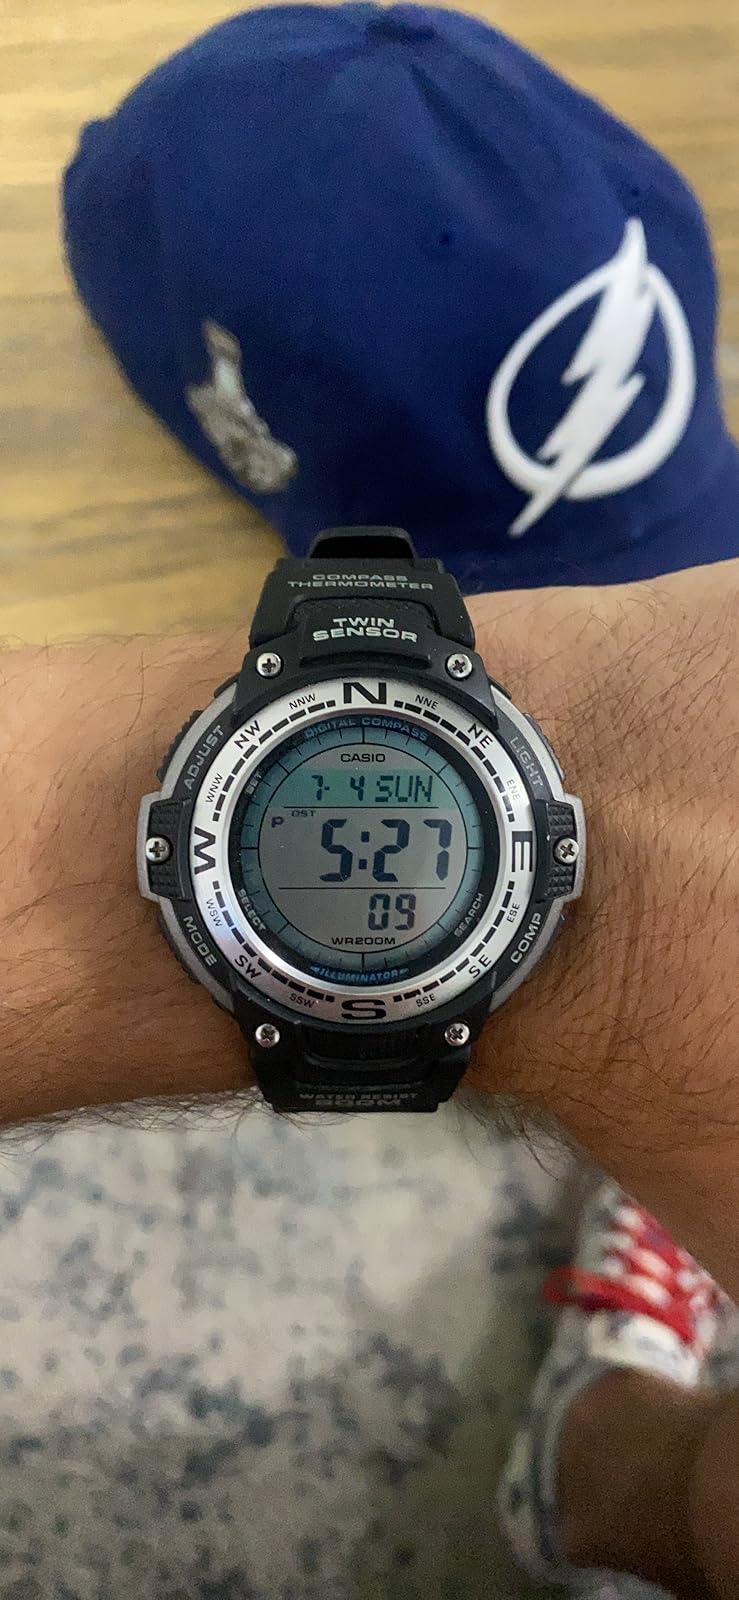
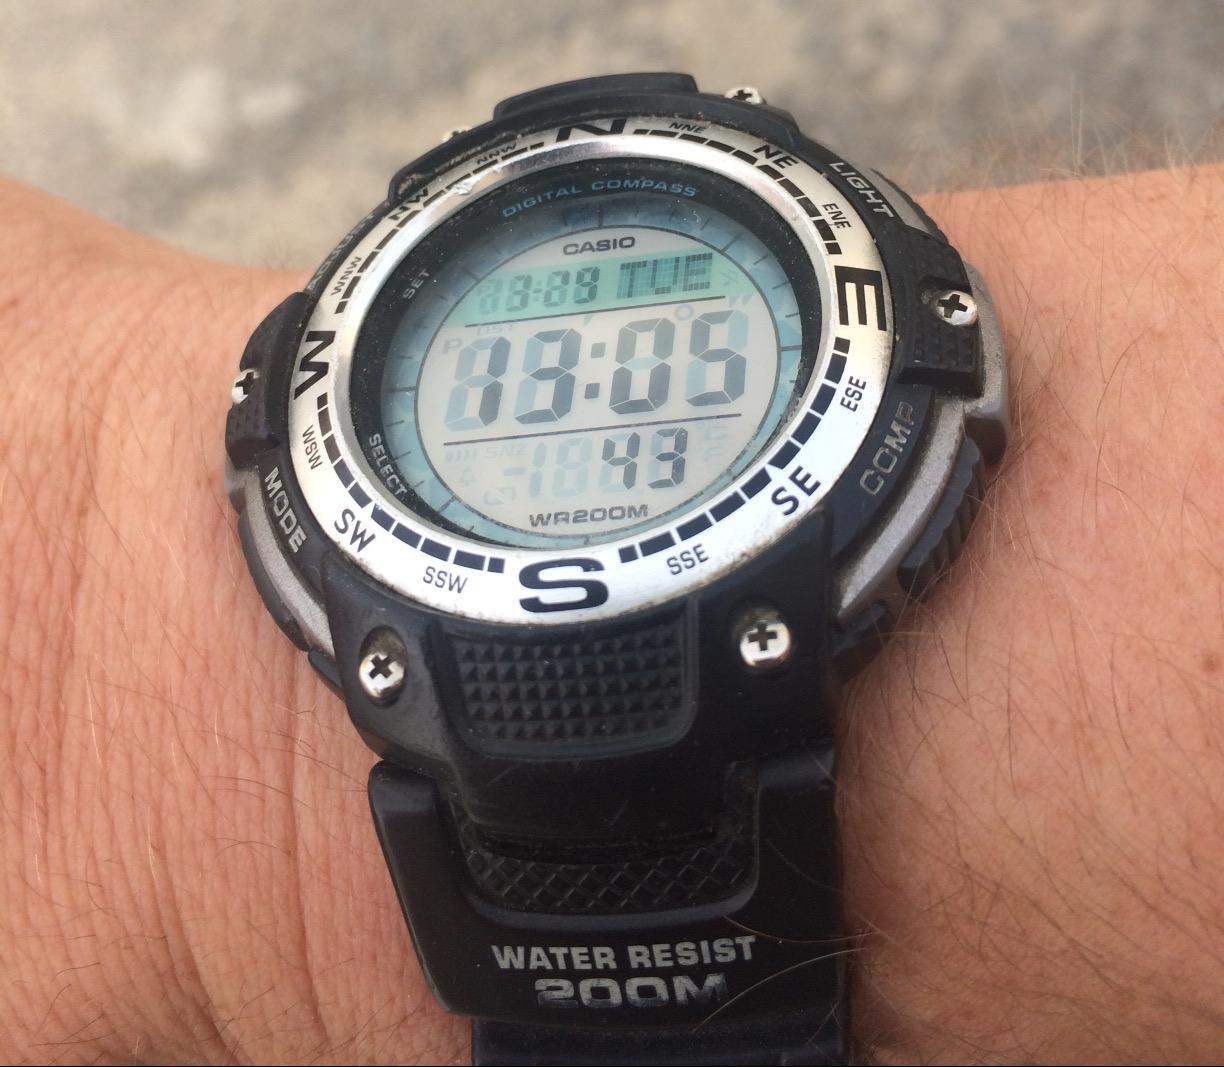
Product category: accessories_watch
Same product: yes